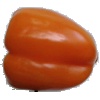
Label: orange_pepper